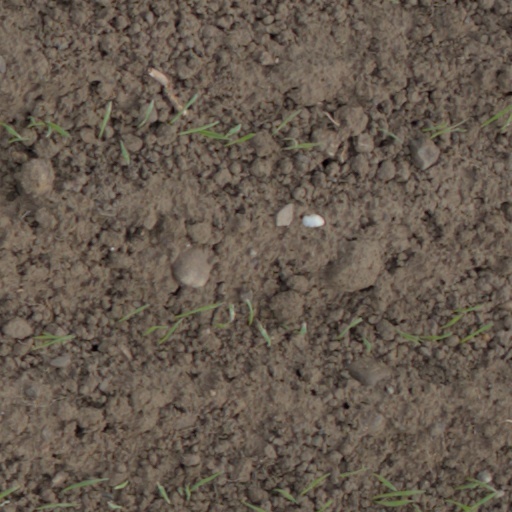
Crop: wheat